Maroubra Force

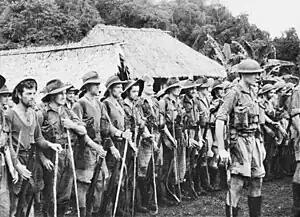
A parade of tired-looking soldiers in a jungle setting

Bolstered by the arrival of the 53rd Infantry Battalion in early August, Maroubra Force then successfully fought to delay the Japanese advance through the Owen Stanley Range, before being reinforced by Second Australian Imperial Force troops from the 21st Brigade and finally halting the Japanese around Ioribaiwa. The 25th Brigade, later reinforced by the 16th Brigade, then pursued the Japanese north from Ioribaiwa as the Japanese withdrew back to their beachheads at Buna, Gona and Sanananda on the Papuan north coast. Within sources dealing with the fighting in New Guinea, Maroubra Force remains an enigmatic entity. While authors such as Eustace Keogh, Brune and McCarthy largely fall silent on the formation after the Battle of Ioribaiwa in mid-September, Chant states that Maroubra Force later participated in the fighting around Gona. Nevertheless, the last mention of the Maroubra codename in the New Guinea Force Headquarters War Diary appears on 28 October.